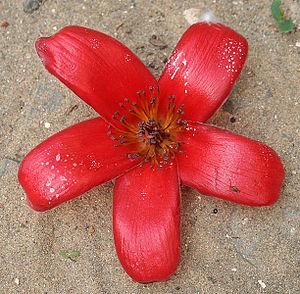
Bombax est un genre d'arbres de la famille des Bombacaceae, selon la classification classique, ou de celle des Malvaceae, selon la classification phylogénétique.